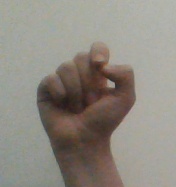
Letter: fa